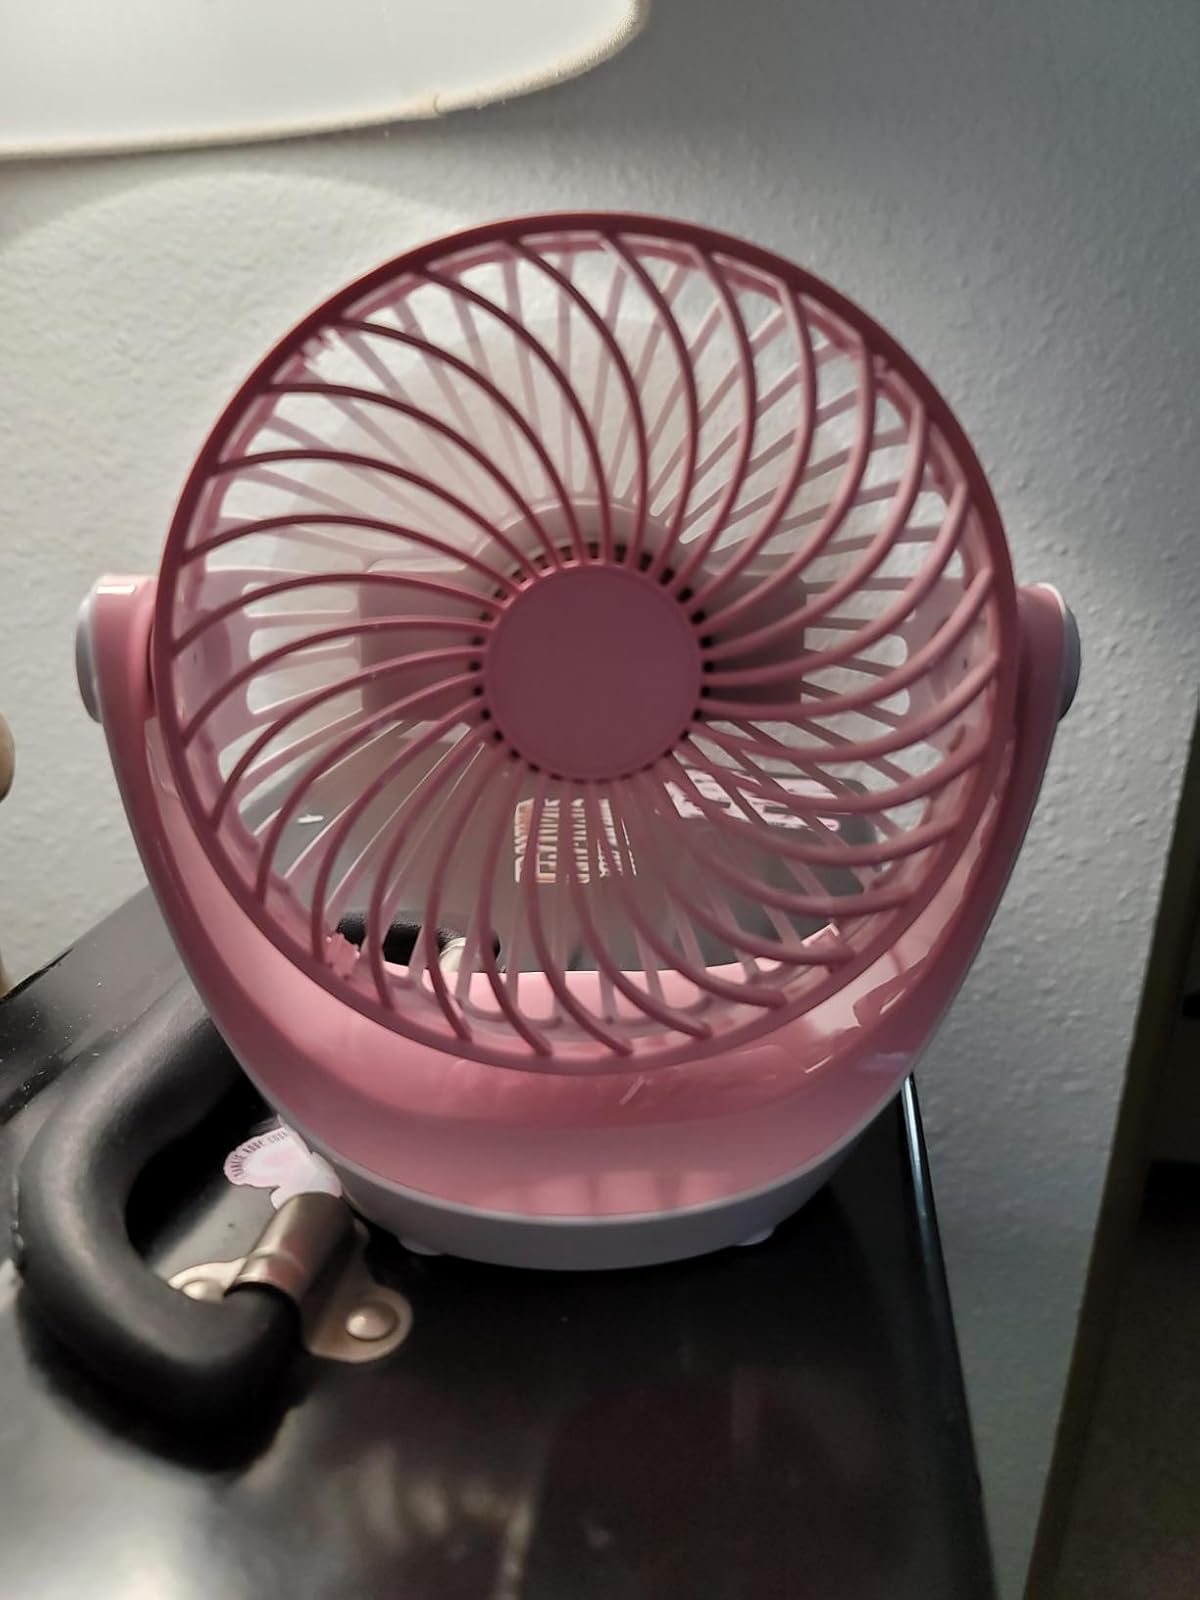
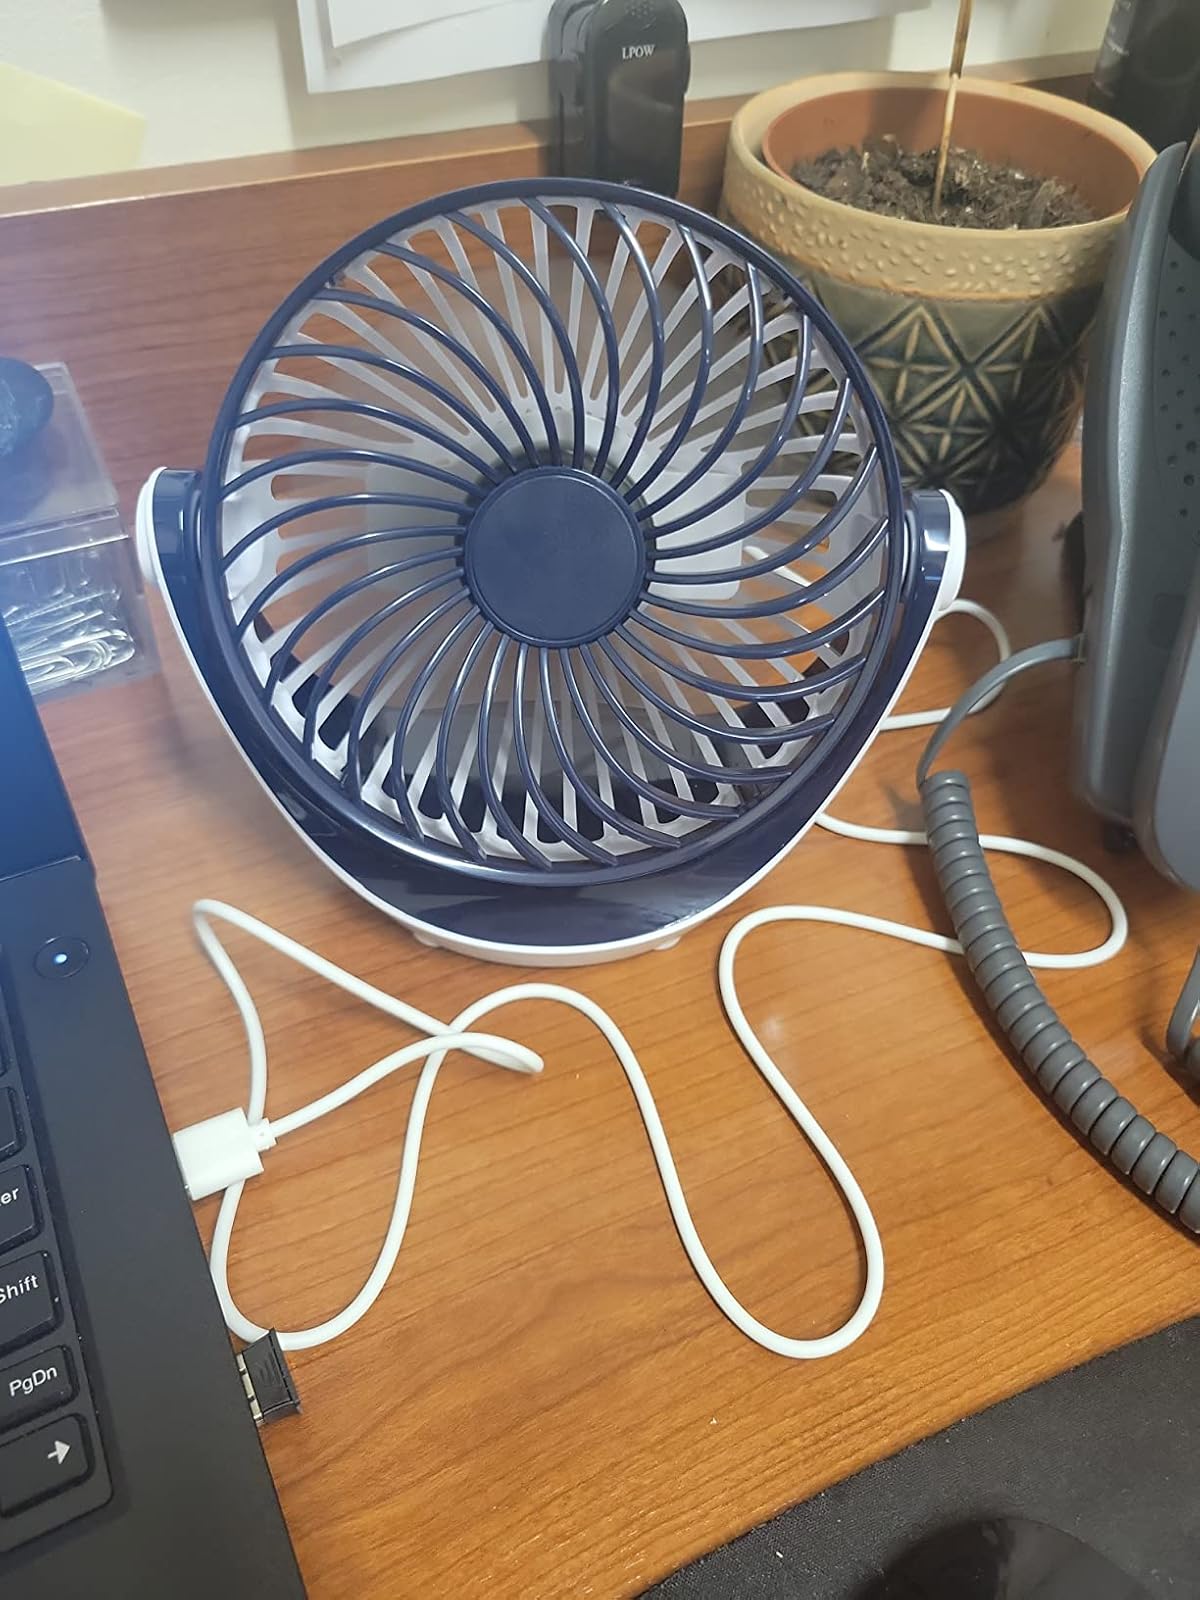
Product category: fan
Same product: no